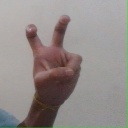
अक्षर: ई